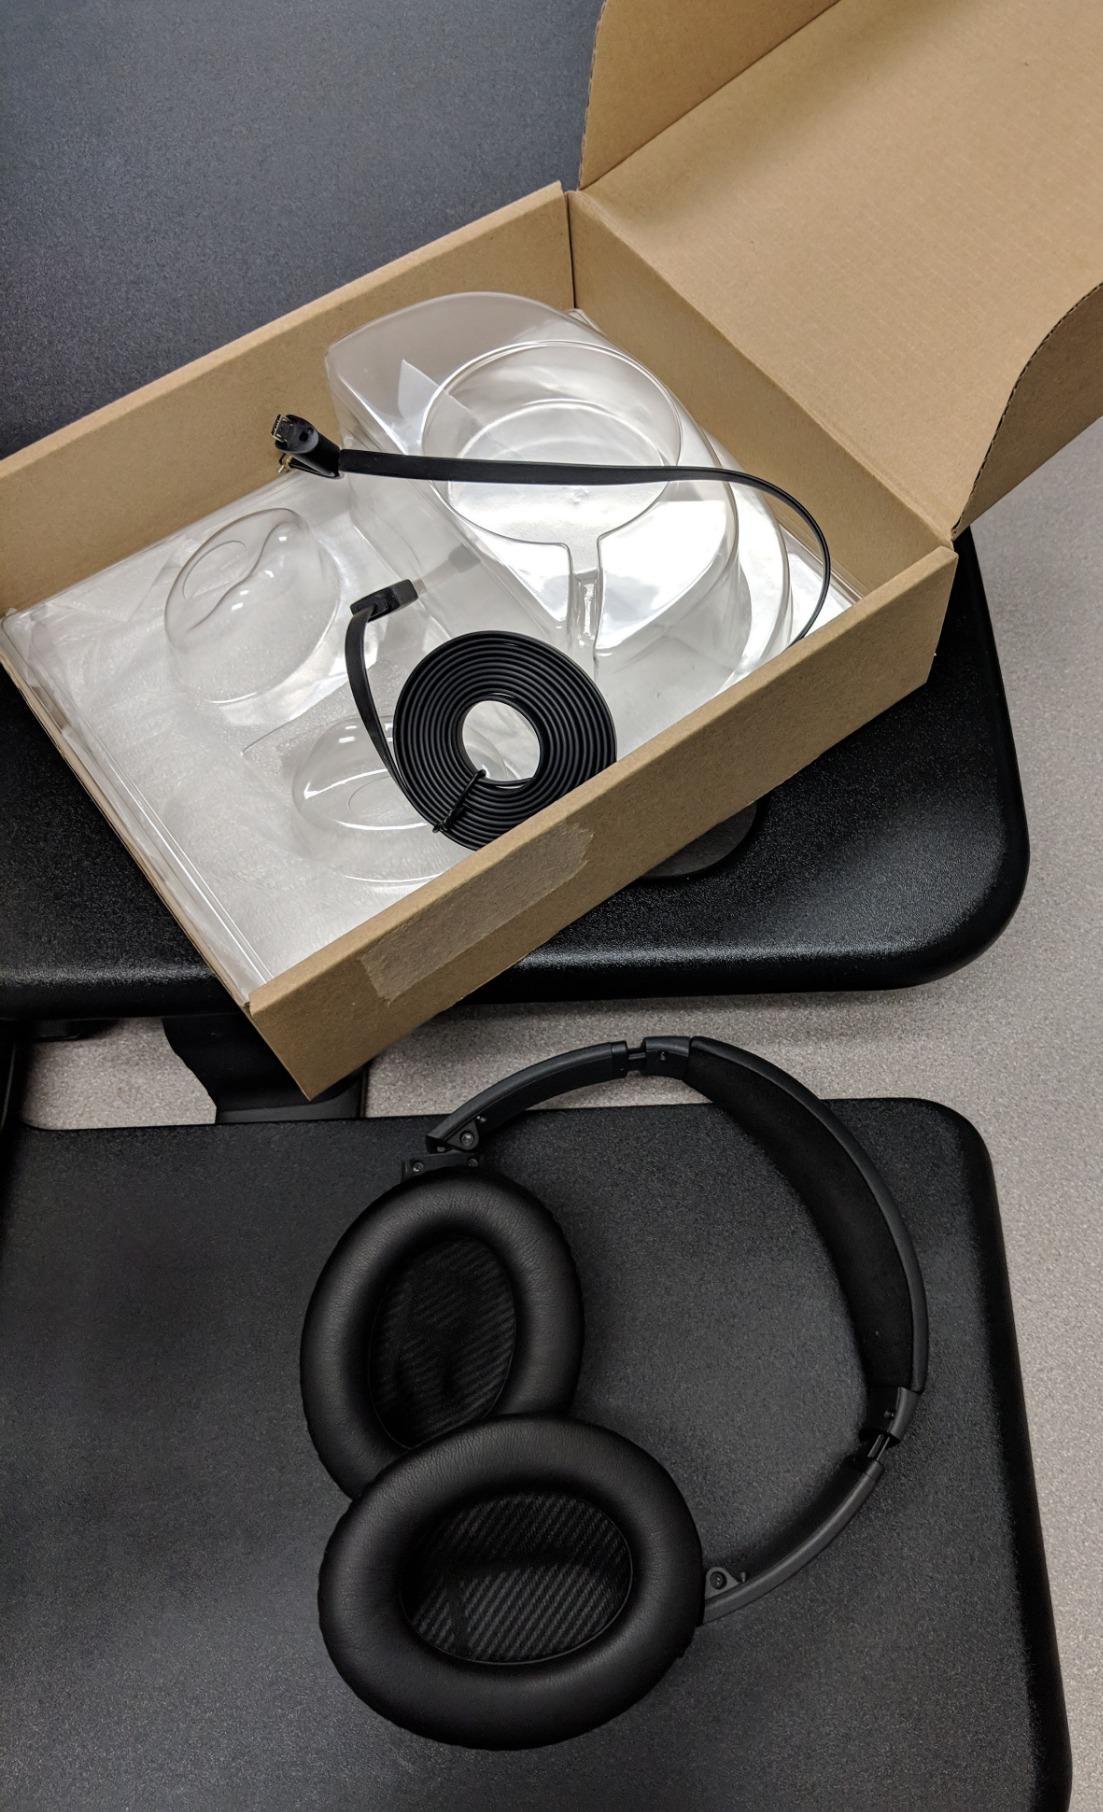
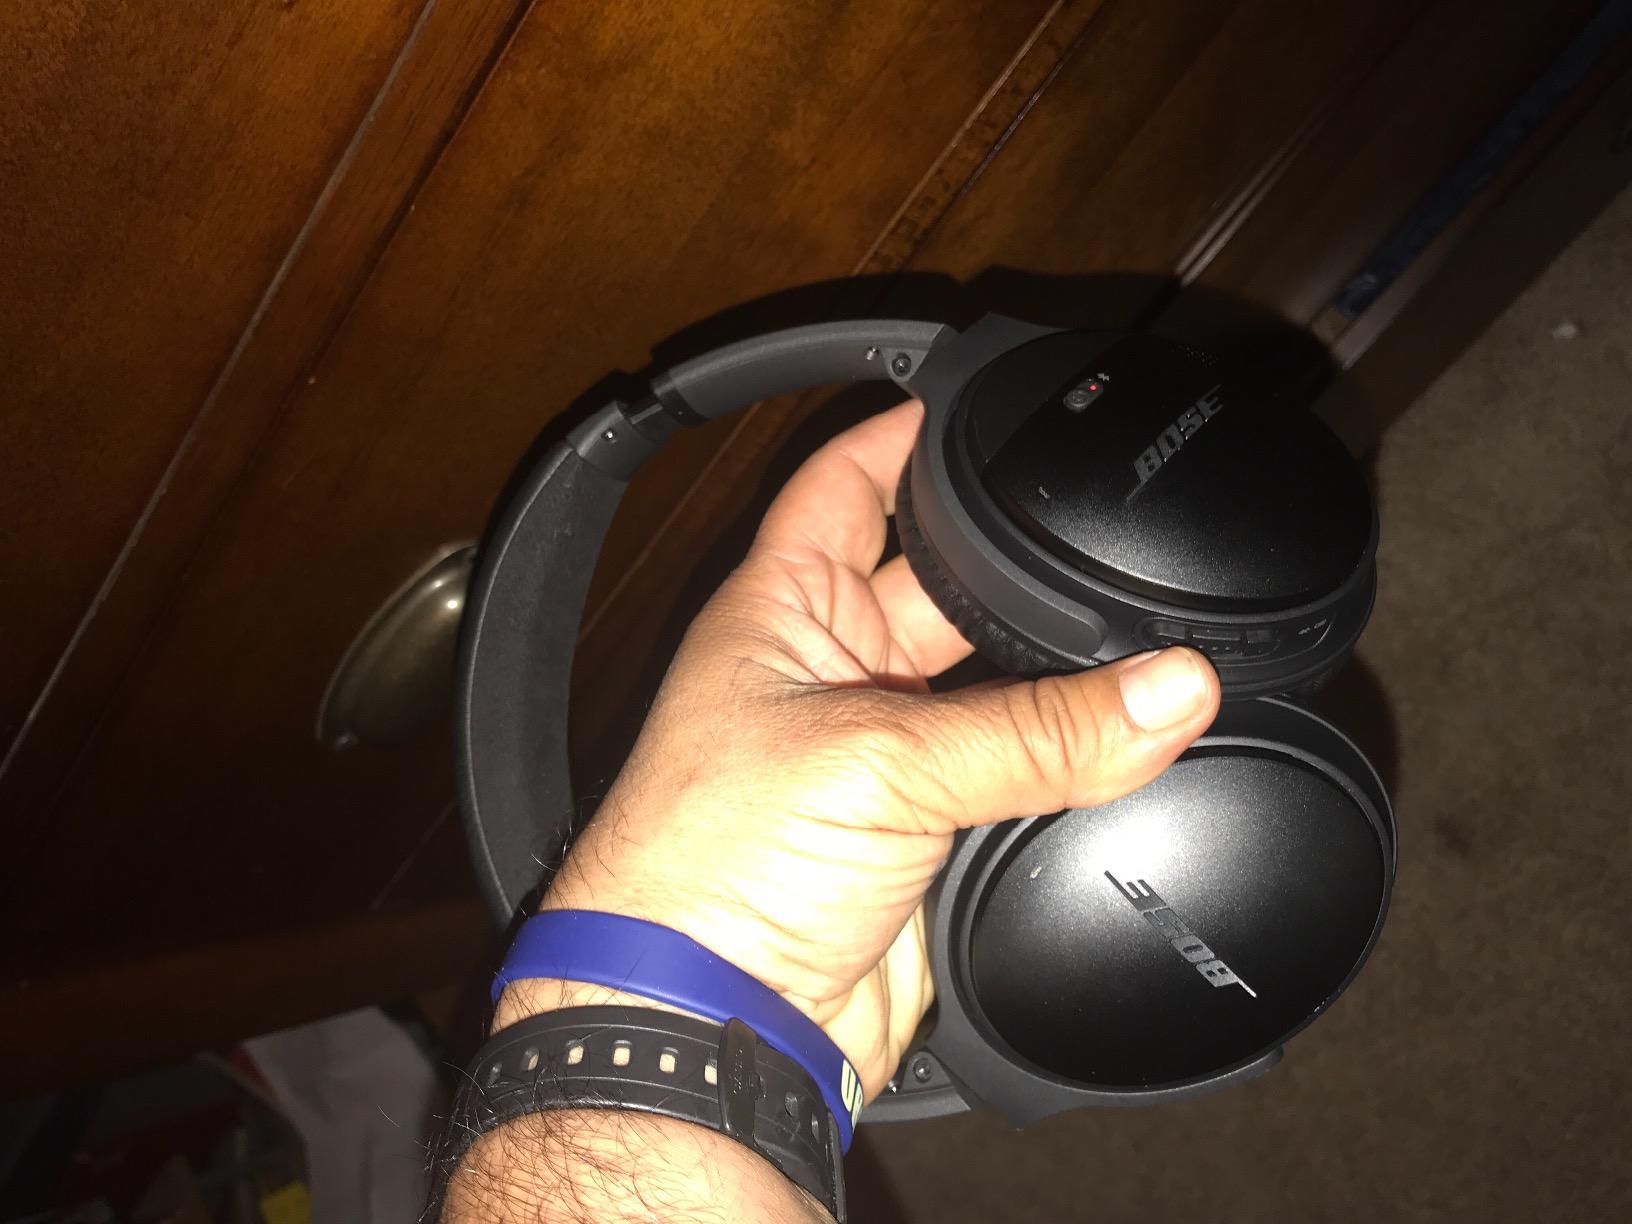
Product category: headphones
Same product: yes